Climate change in Australia

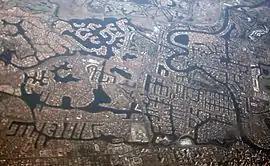
Low-lying canal development on the Gold Coast

Climate change protests have taken place in Australia during the 21st century.